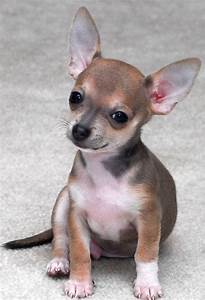
Label: dog